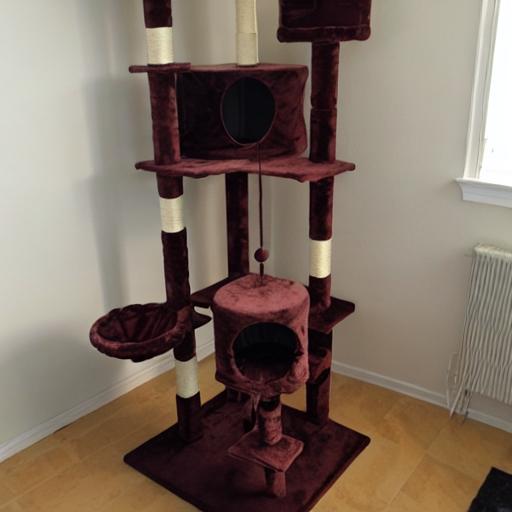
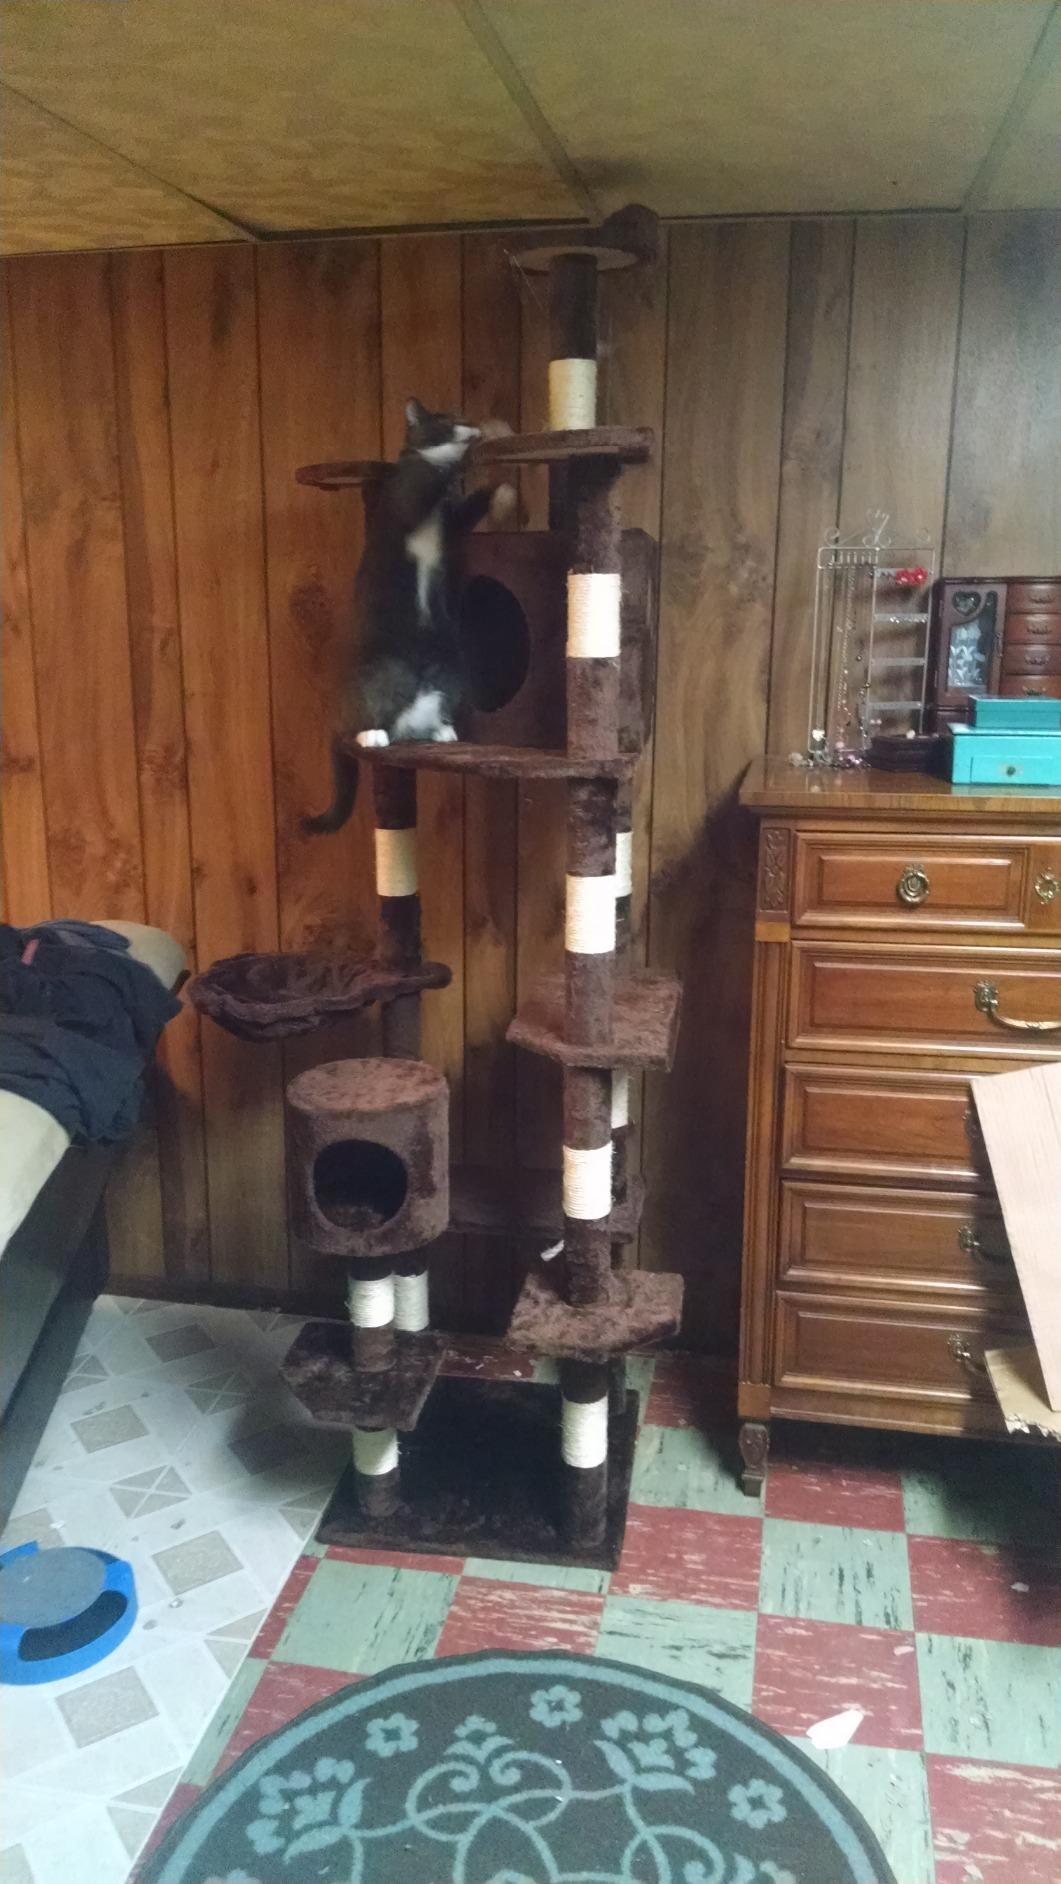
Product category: items_cat tree
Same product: no